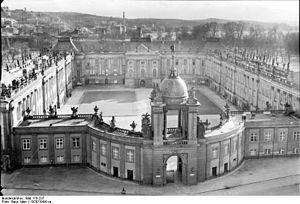
La maison de Hohenzollern [ˈhoːəntsɔlɐn] est une famille impériale et royale européenne qui régna en tant qu'empereurs sur l'Allemagne, en tant que rois sur la Prusse et la Roumanie, en tant que princes-électeurs sur le Brandebourg, en tant que margraves sur Schwedt, Bayreuth, Kulmbach et Ansbach, en tant que burgraves sur Nuremberg, en tant que comtes puis princes sur la Principauté de Hohenzollern-Hechingen et en tant que princes sur la Principauté de Hohenzollern-Sigmaringen.